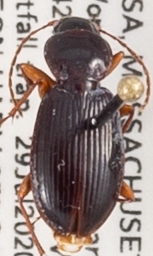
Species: Synuchus impunctatus
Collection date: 2020-07-29
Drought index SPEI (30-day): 0.298
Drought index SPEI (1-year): -1.13
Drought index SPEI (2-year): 1.13